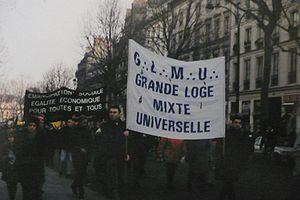
La Grande Loge mixte universelle est une obédience maçonnique, issue de la scission d'avec la Fédération française du « Droit humain ». Déjà en 1913, une première tentative avait eu lieu, par la création de la Grande Loge mixte symbolique sous le même motif : la trop grande importance du Suprême Conseil universel mixte « le Droit humain » sur le fonctionnement de l'obédience. Mais l'arrivée de la Première Guerre mondiale empêcha son évolution.
En typographie, par conséquent « ∴ » est un symbole, couramment employé en mathématique dans les îles britanniques et en d'autres endroits, se composant de trois points placés en triangle pointant vers le haut, forme sténographique de « donc ». C’est le caractère U+2234 d’Unicode : « ∴ ». D'autres symboles typographiques sont couramment utilisés pour représenter cette notion ou d'autres notions proches comme celle d'implication logique : →, ⇒, ⊃, ⊢, ⊨… En particulier, ∴ et ⊢ représentent la conséquence syntactique tandis que ⊨ représente la conséquence sémantique.